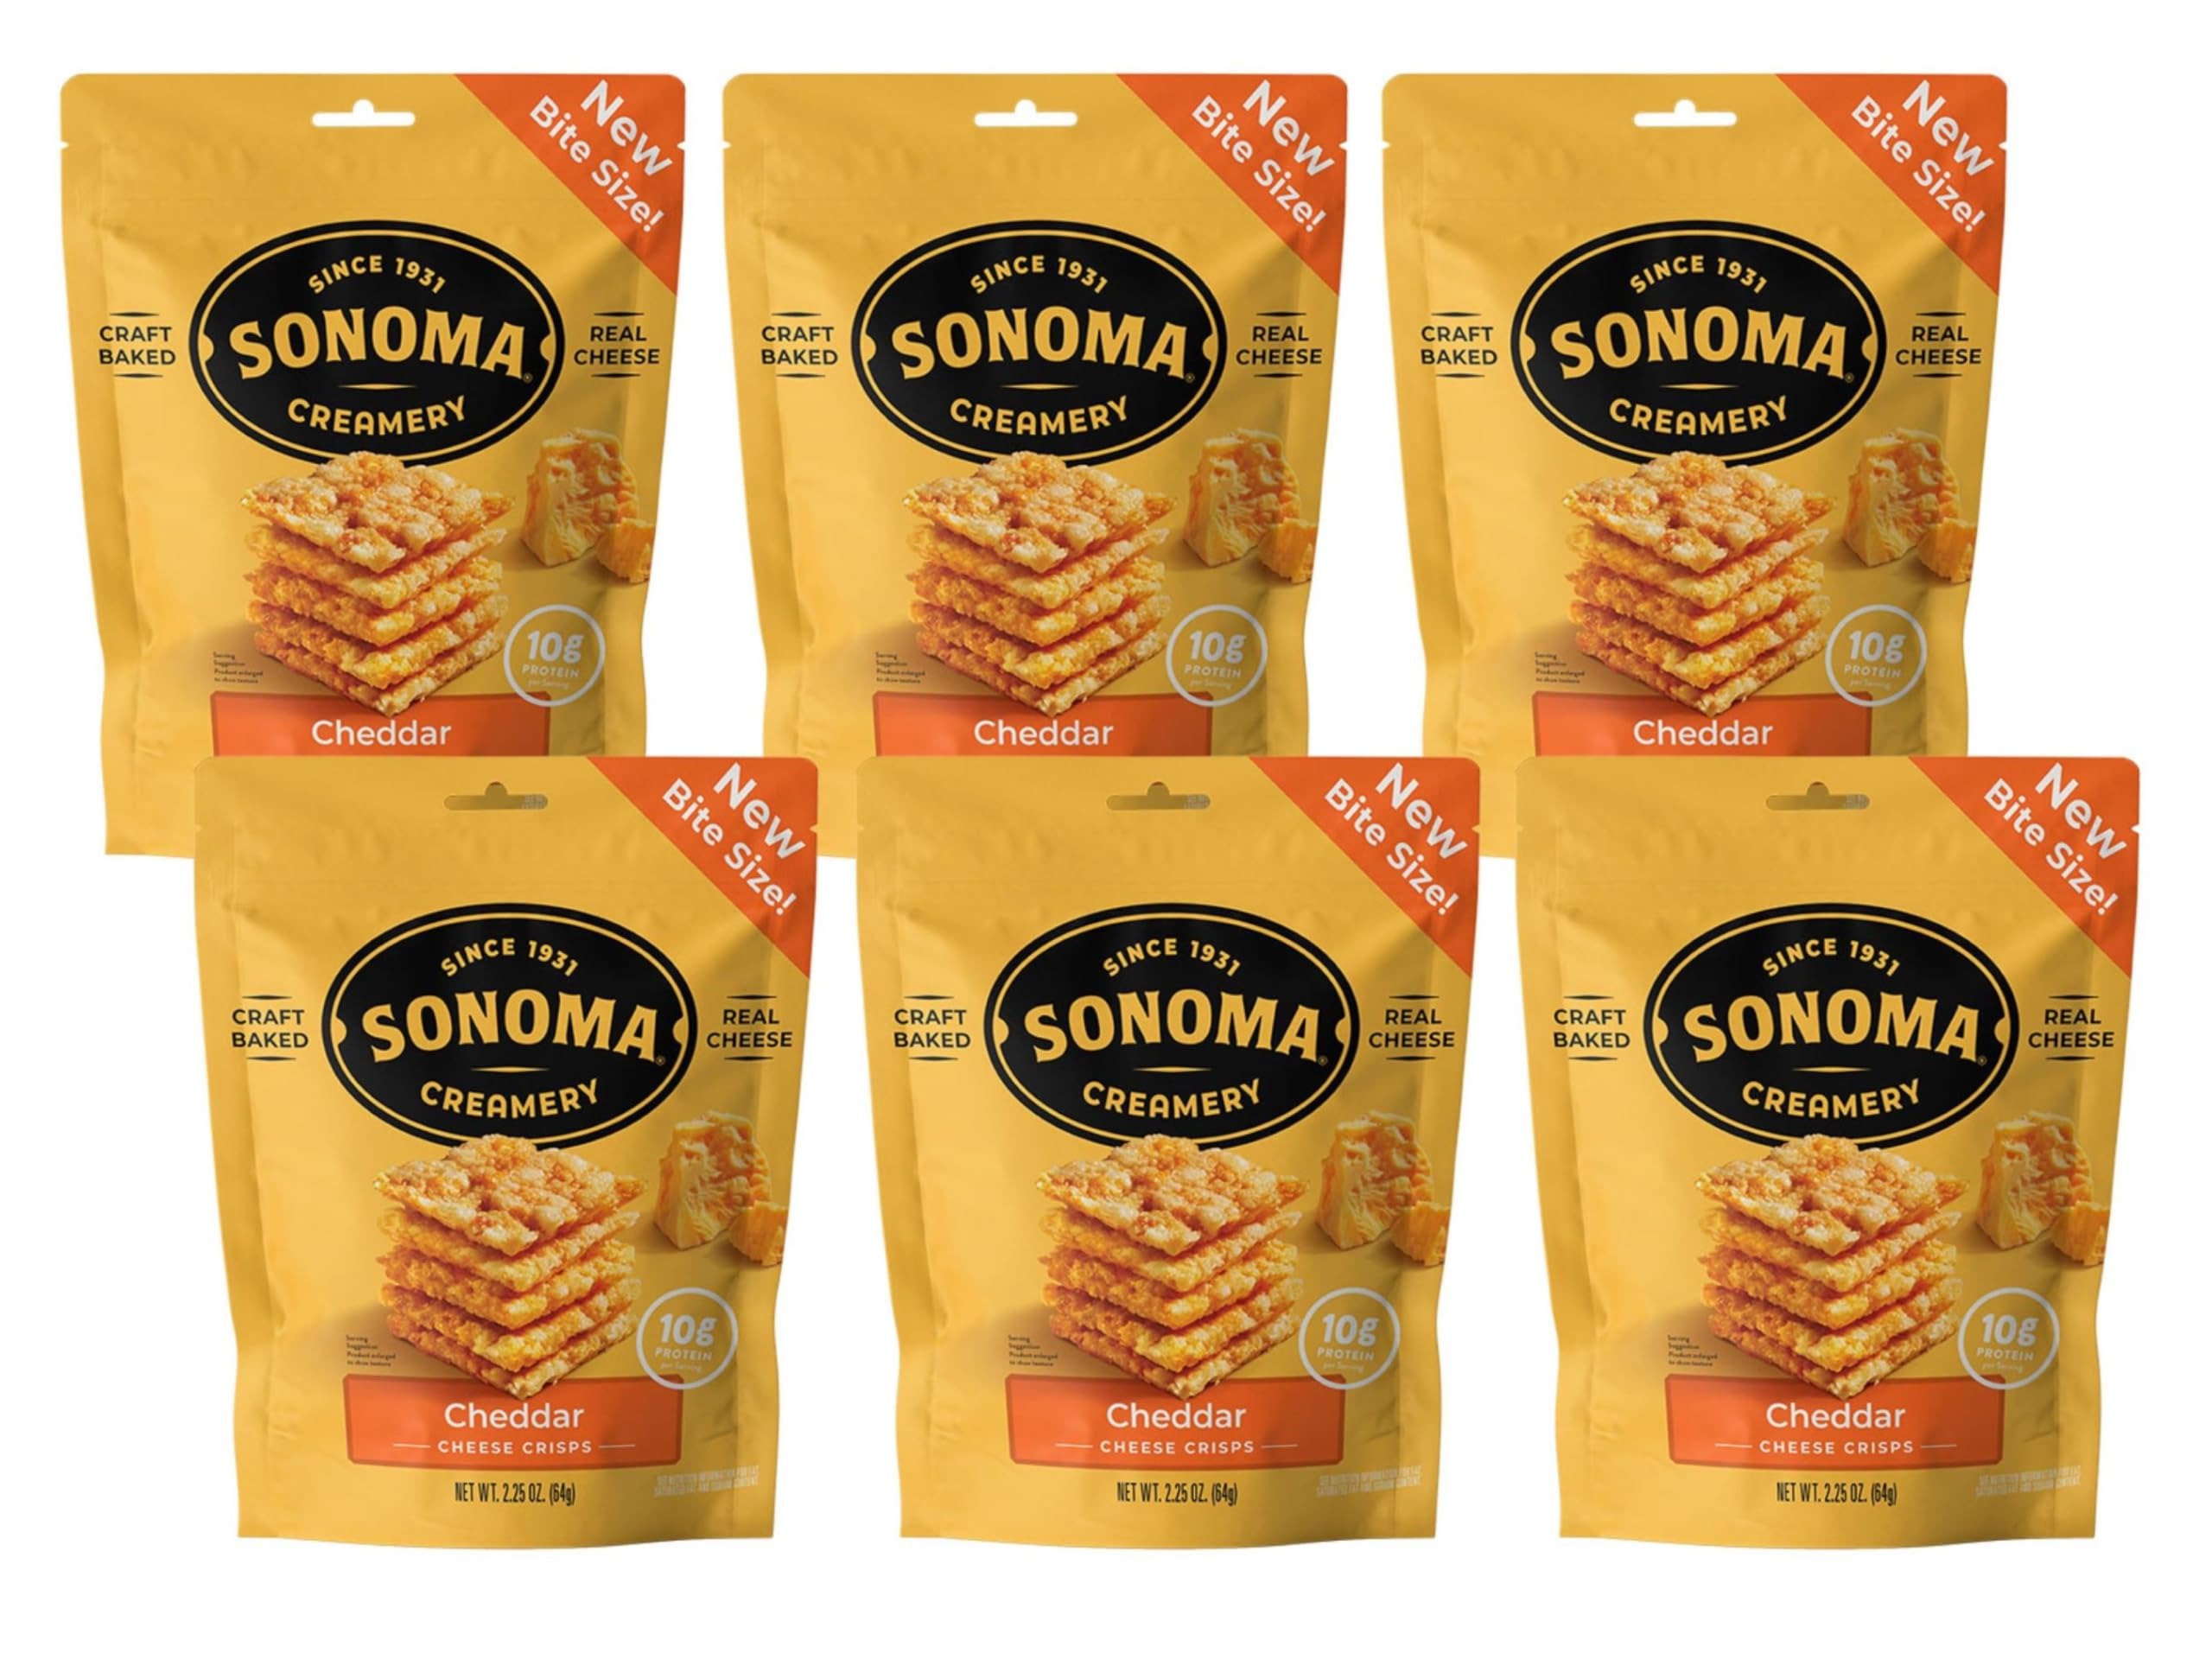
Item Name: Sonoma Creamery - Cheese Crisps, Cheddar,Savory Snack | High Protein | Low Carb | Gluten Free | Keto-Friendly, 2.25 Oz (Pack of 6)
Bullet Point 1: BAKED CHEESE CRISPS: Cheddar cheese is baked with certified gluten-free organic grains into thin, crunchy, cheesy crisps. Naturally lactose-free, low carb, and high in protein; Packaging May Vary
Bullet Point 2: NATURAL INGREDIENTS: Just quality flavor, like you're eating your favorite cheese. Our ingredients are easy to pronounce and even better to snack on
Bullet Point 3: KETO-FRIENDLY: Our Cheese Crisps are Keto-friendly and make it easy to stay on track. Crush them up and use as a replacement for breadcrumbs in your favorite recipe, or shape as a crust for quiche
Bullet Point 4: GLUTEN FREE: Sonoma Creamery's gluten-free Cheese Crisps are perfect for on-the-go snacking, dressing up your favorite salad, dipping, topping, or snacking straight from the bag
Bullet Point 5: QUALITY SINCE 1931: Inspired by the craft making traditions of Sonoma County, Sonoma Creamery uses innovation and artisanal elegance to create a healthy, satisfying snack that is pure deliciousness in every crunch
Value: 13.5
Unit: Ounce

Price: 4.95